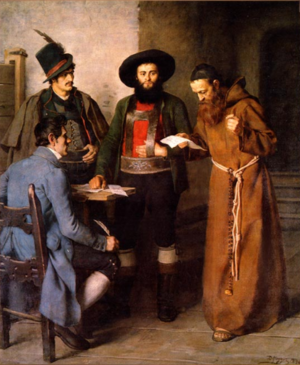
Franz Defregger, né le 30 avril 1835 dans le Tyrol-Oriental à Ederhof et mort le 2 janvier 1921 à Munich, est un peintre austro-bavarois de l'école de Munich spécialiste de la peinture de genre et de la peinture d'histoire.
La rébellion tyrolienne est un soulèvement contre-révolutionnaire de paysans de la province du Tyrol contre le royaume de Bavière, vassal de l'Empire français. Vaincu en 1805, l'Empire d'Autriche cède le Tyrol à la Bavière ; cependant, la politique anticléricale et centralisatrice du nouveau régime provoque l'hostilité de la majeure partie de la population tyrolienne. En 1809, soutenus par Vienne, les paysans se rebellent. Menés par Andreas Hofer ils remportent plusieurs victoires et repoussent plusieurs offensives françaises et bavaroises avant d'être finalement vaincus au bout de plusieurs mois.